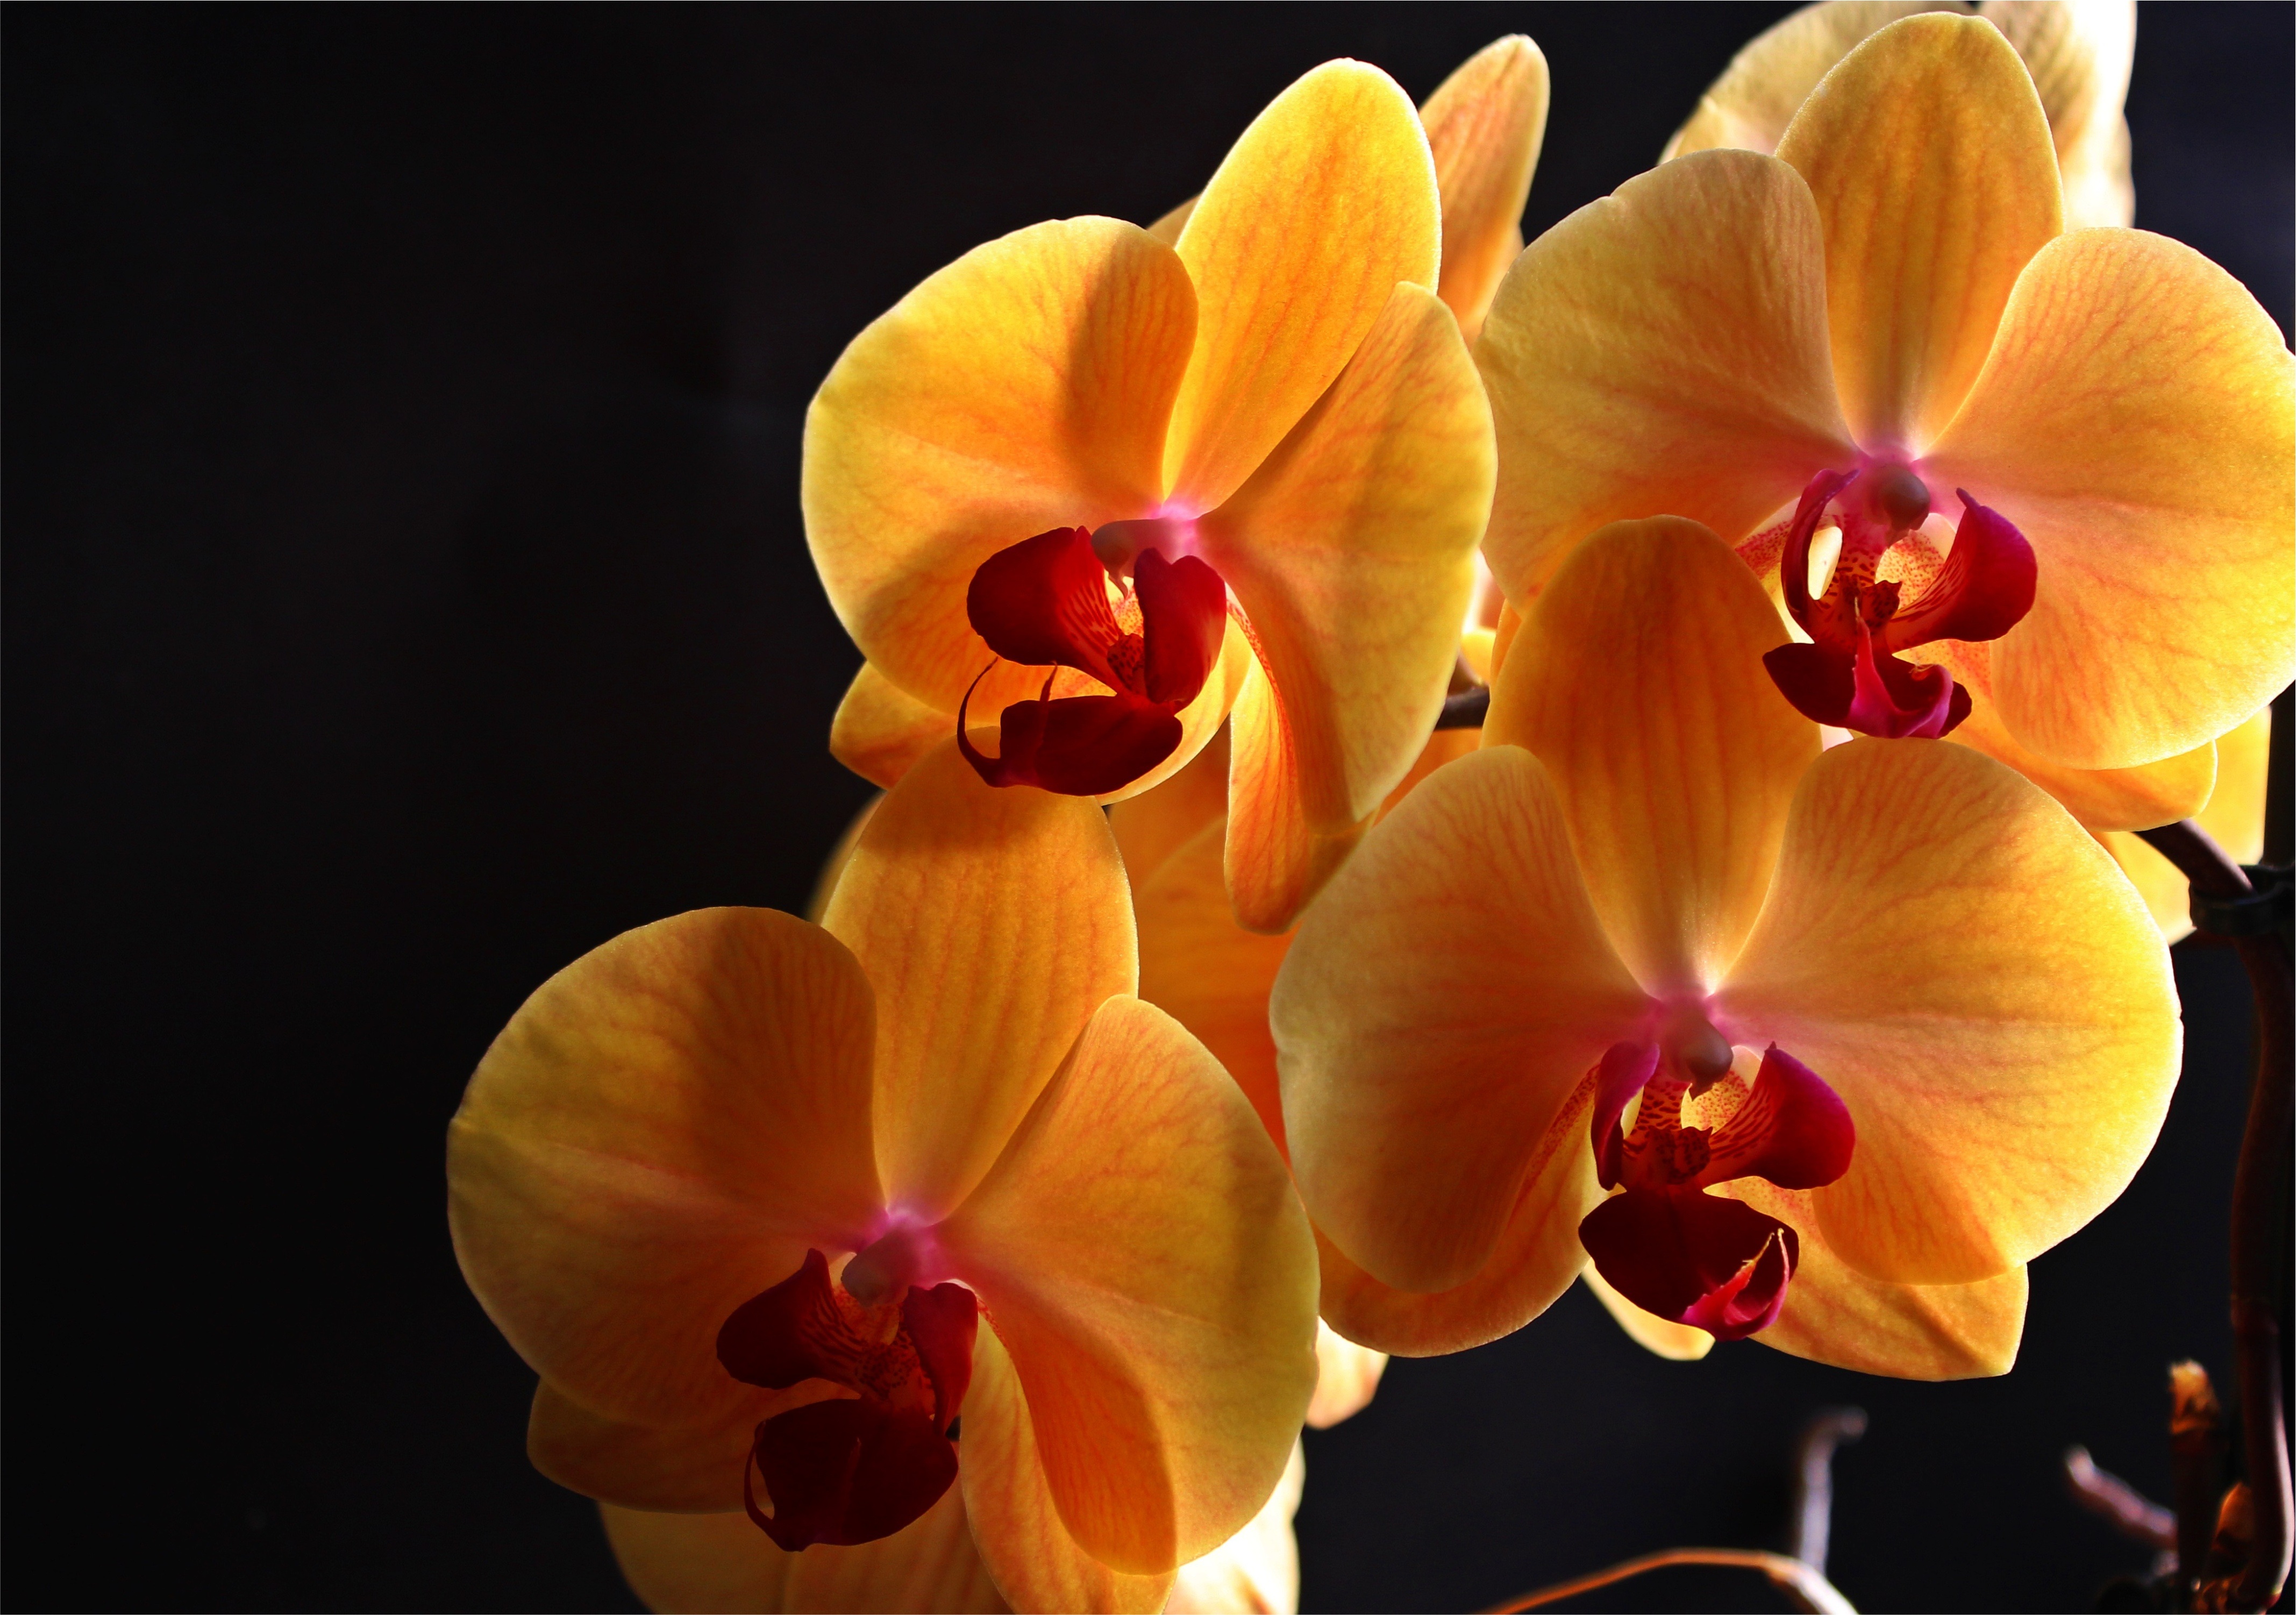
plant, flower, petal, red, yellow, close, flora, orchid, flowers, eye, macro photography, inflorescence, flowering plant, cattleya, land plant, moth orchid